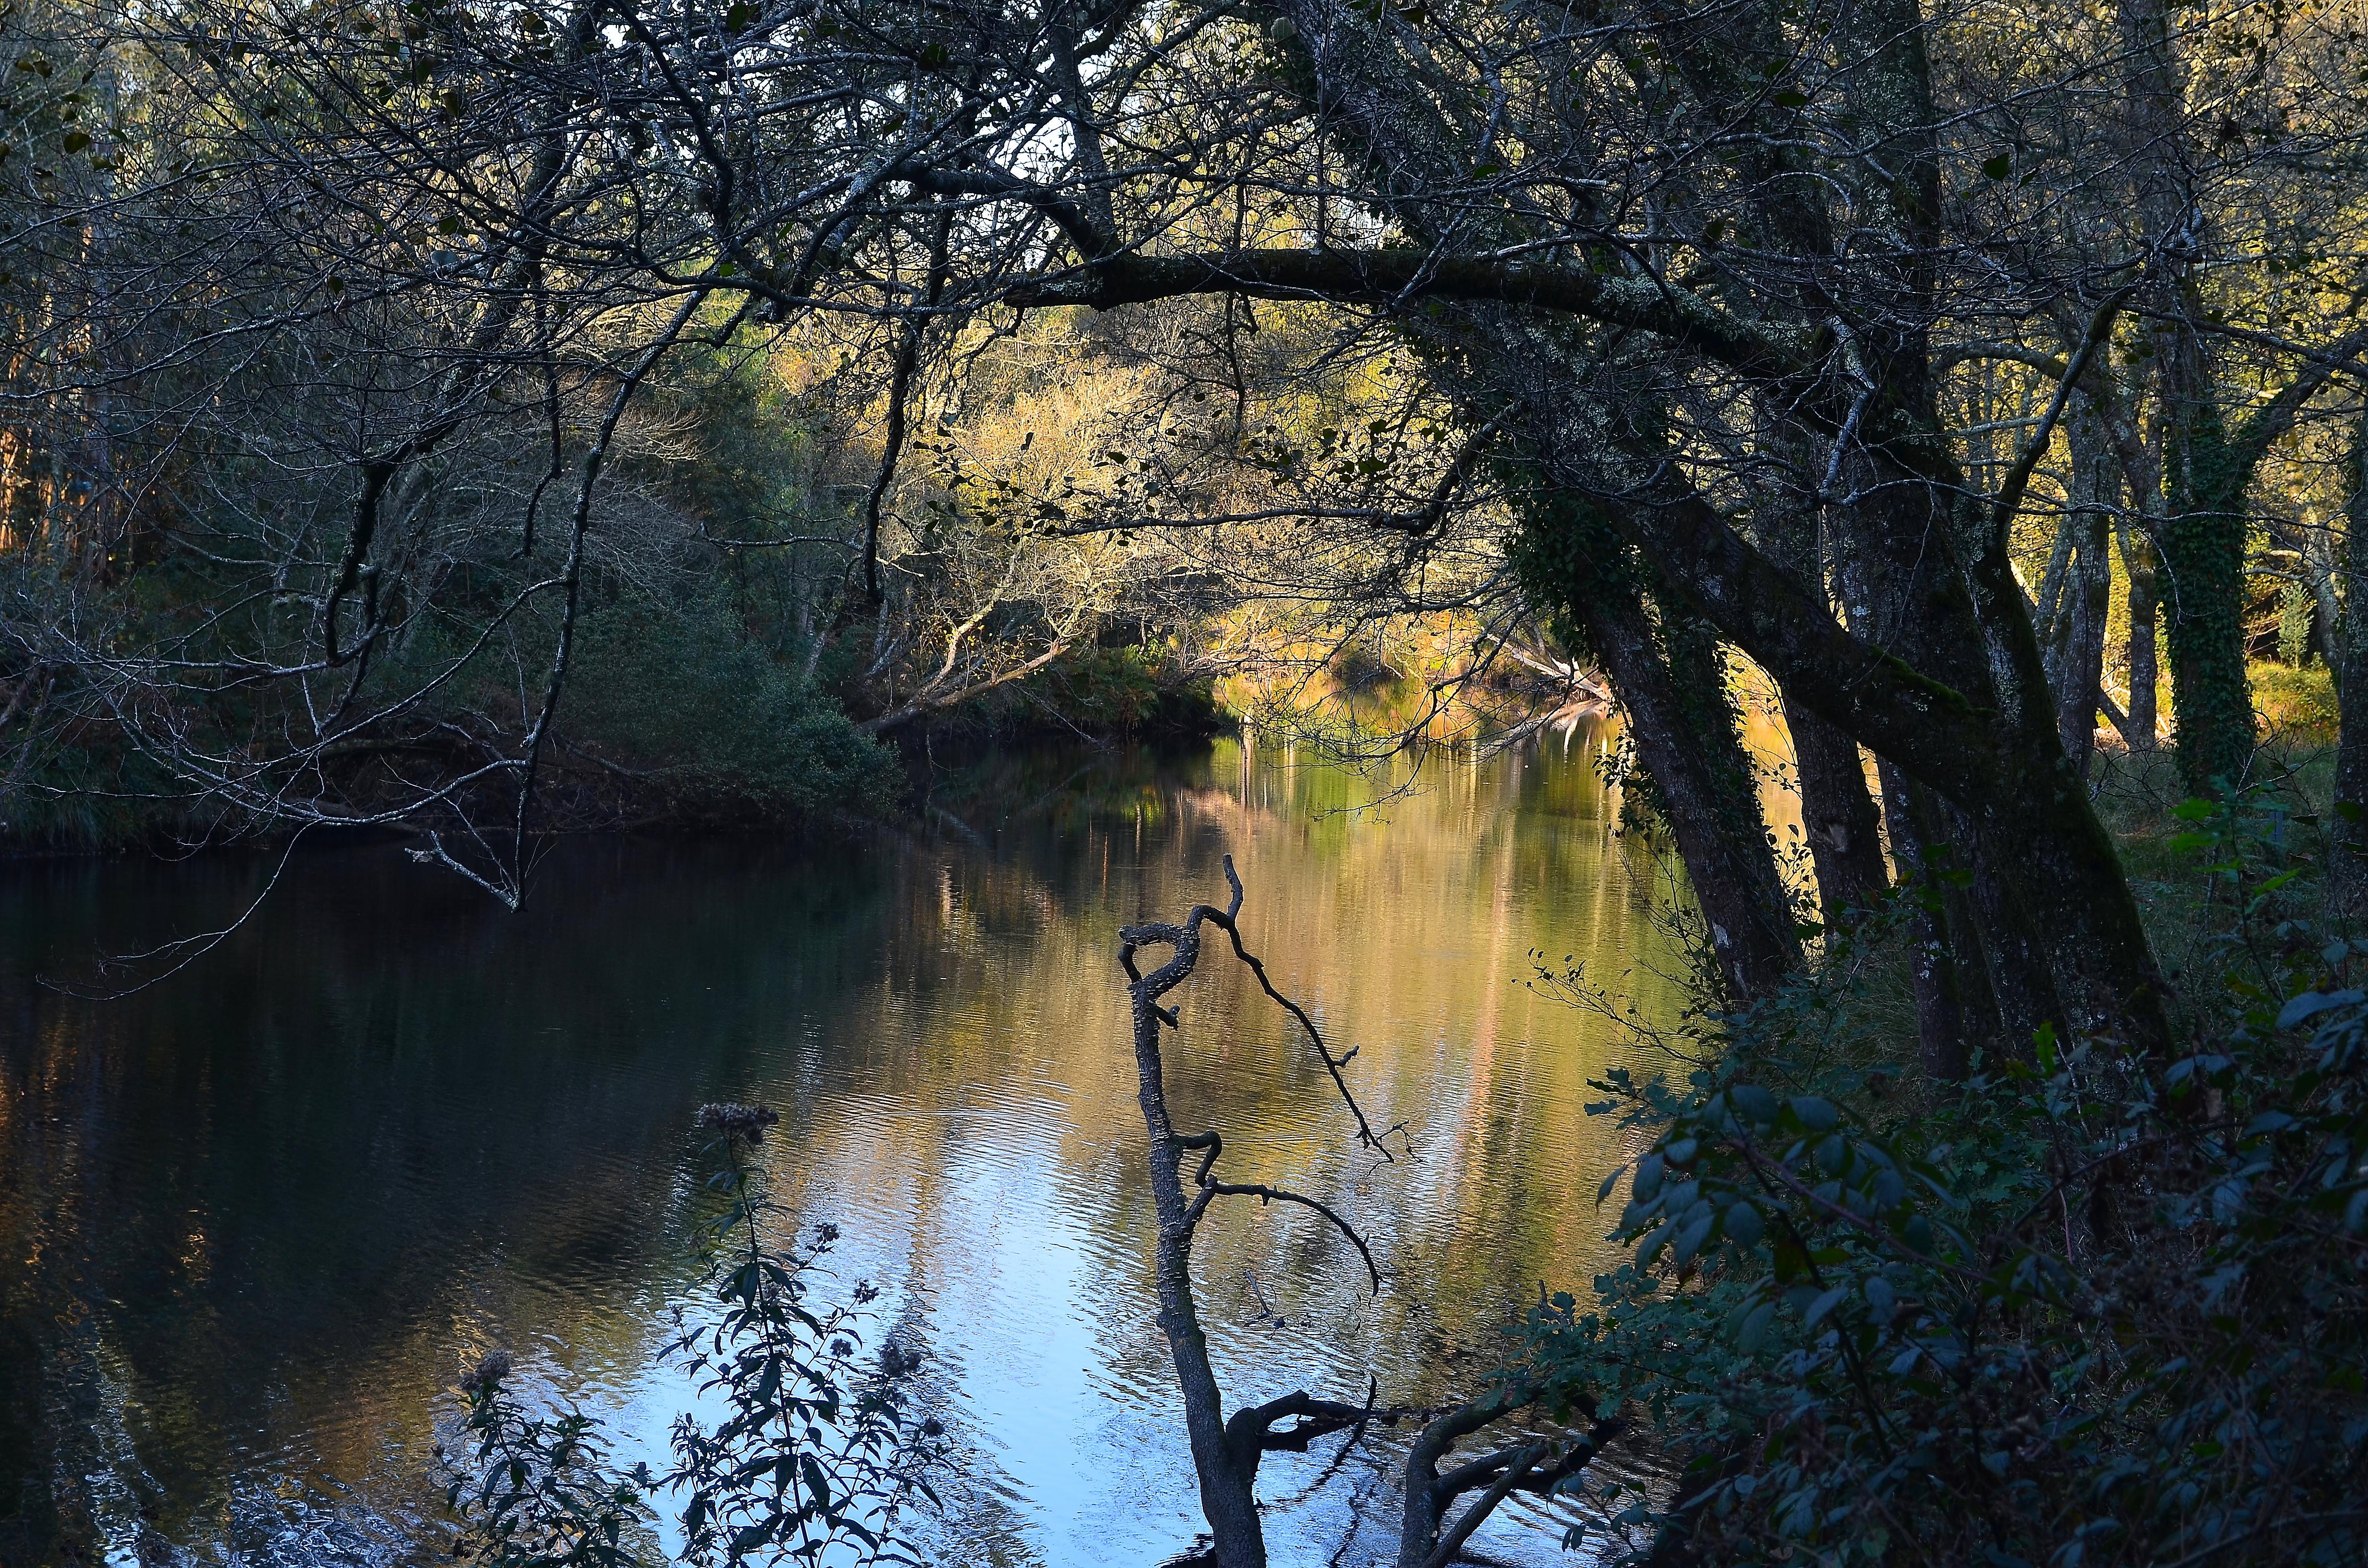
landscape, tree, water, nature, forest, swamp, wilderness, branch, plant, sunlight, morning, leaf, river, stream, reflection, autumn, season, waterway, spain, landscapes, wetland, galicia, pontevedra, paisajes, woodland, habitat, espana, ggl1, gaby1, pontecaldelas, nikond5100, rioverdugo, sendeirodasalmi asedofoxodolobo, natural environment, geographical feature, atmospheric phenomenon, woody plant